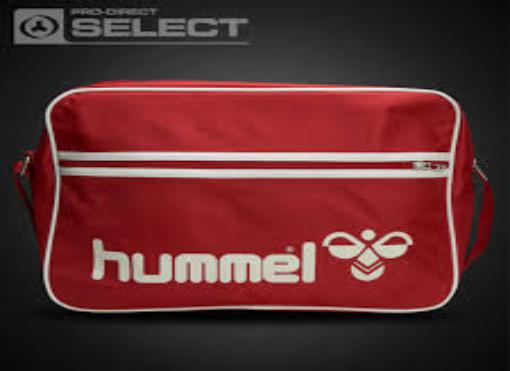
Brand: Hummel-1
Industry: Clothes